Andretti curse

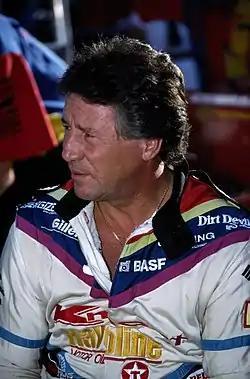
Family patriarch Mario Andretti

The Andretti Curse, sometimes referred to as Andretti Luck, is a sports-related curse in a string of bad luck the Andretti racing family has experienced in their efforts to win the Indianapolis 500 at Indianapolis Motor Speedway.